Lady Camden

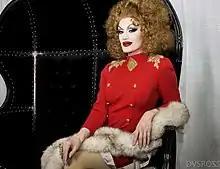
Lady Camden at RuPaul's DragCon LA, 2022

After dancing with the Slovak National Ballet, Wheeler danced with Sacramento Ballet from 2010 to 2015. He then danced and choreographed for Smuin Ballet, based in San Francisco, from 2015 to 2018. In 2019, he premiered "Take Five", a piece he choreographed for Smuin Ballet set to the music of Dave Brubeck.